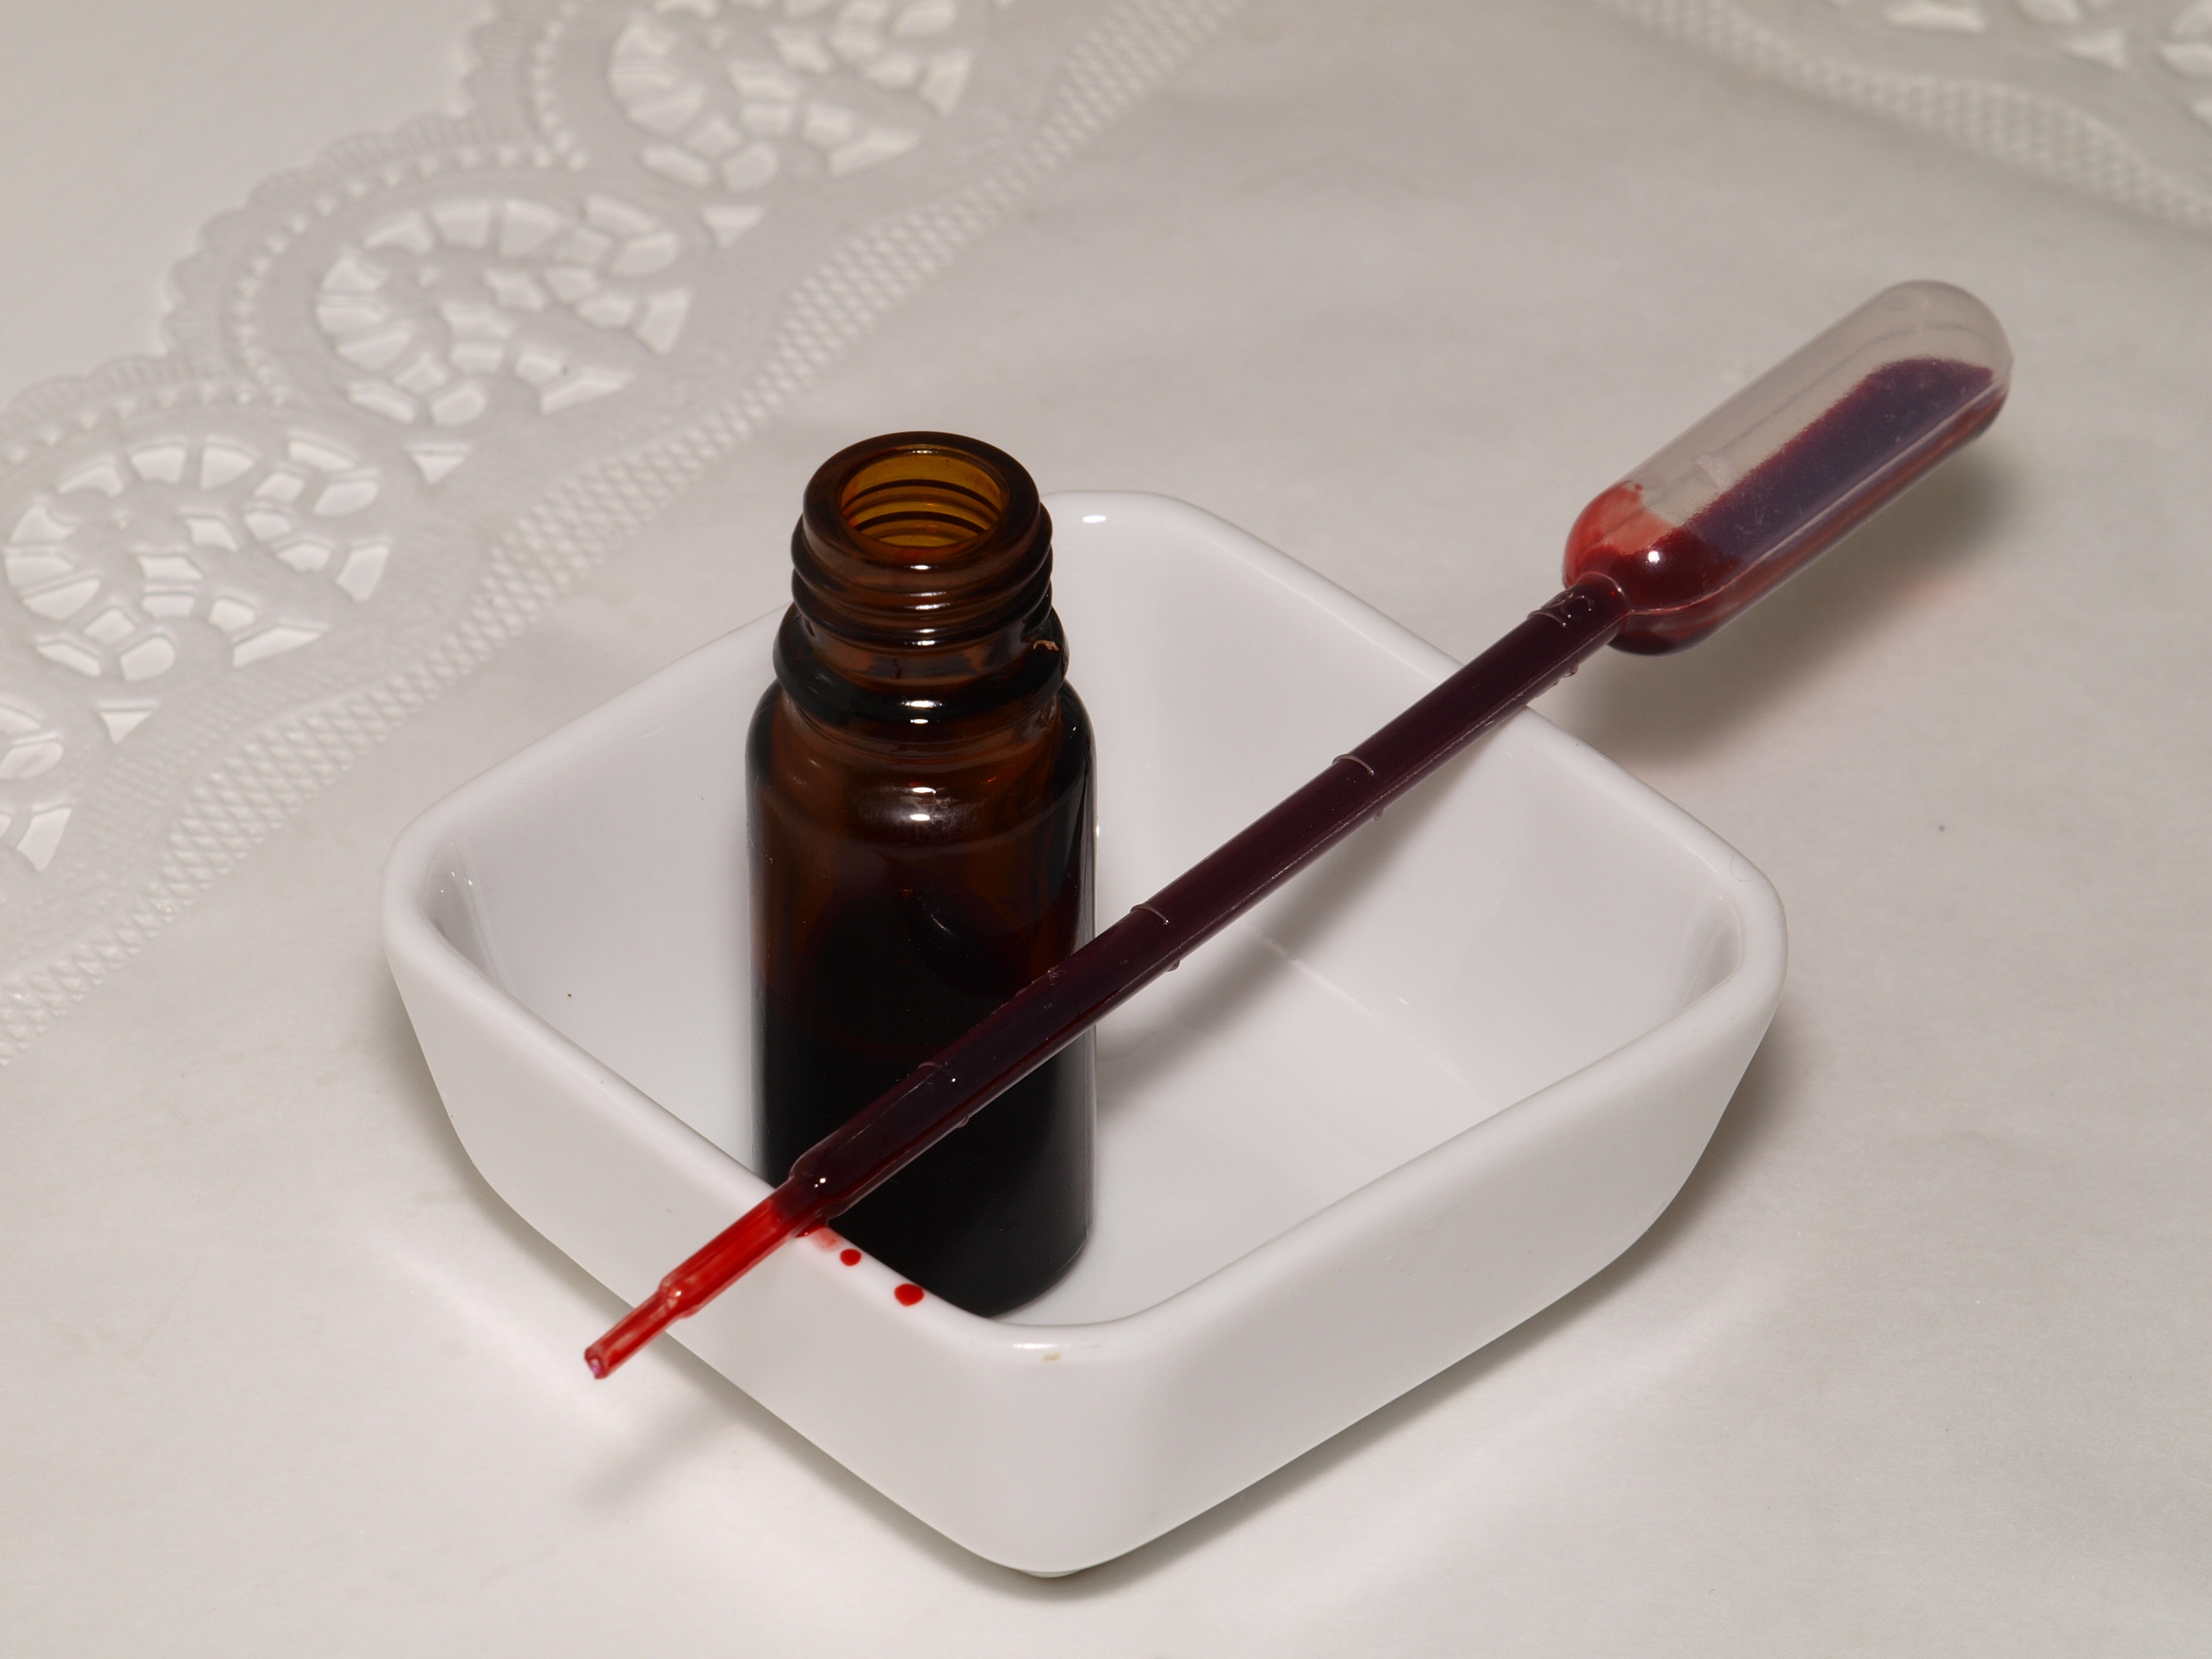
nature, bottle, brine, coconut, soap, beauty, beautiful, oil, of course, cosmetics, ethereal, wellness, recover, essential oils, natural cosmetics, selbstruehrer, palm oil, perfume oils, image series, saponify, cook soap, shea butter